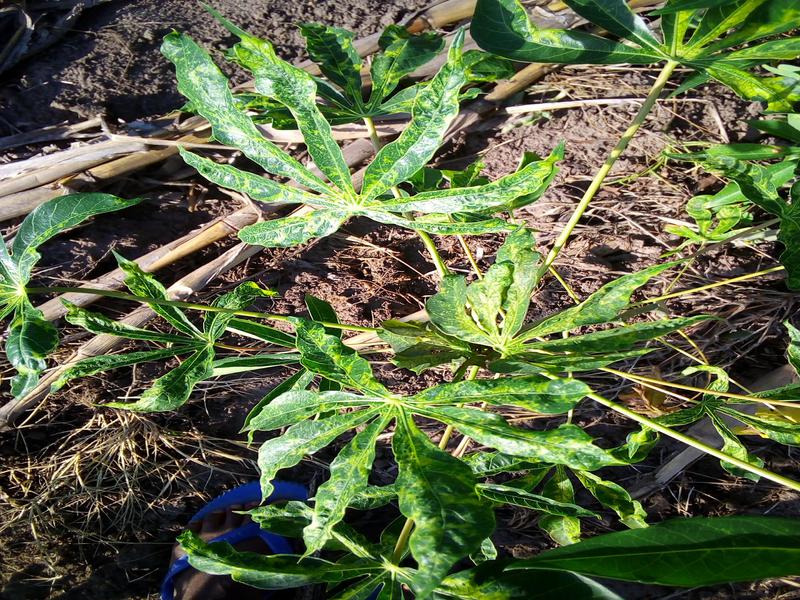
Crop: cassava
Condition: mosaic_disease